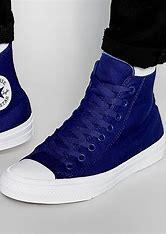
Brand: Converse
Model: Chuck Taylor All Star Ii